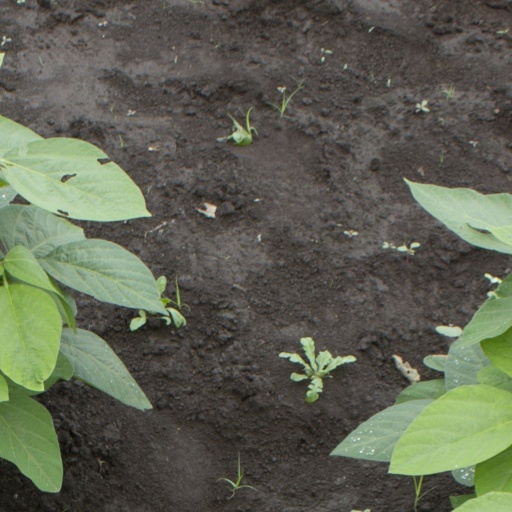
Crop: soybean